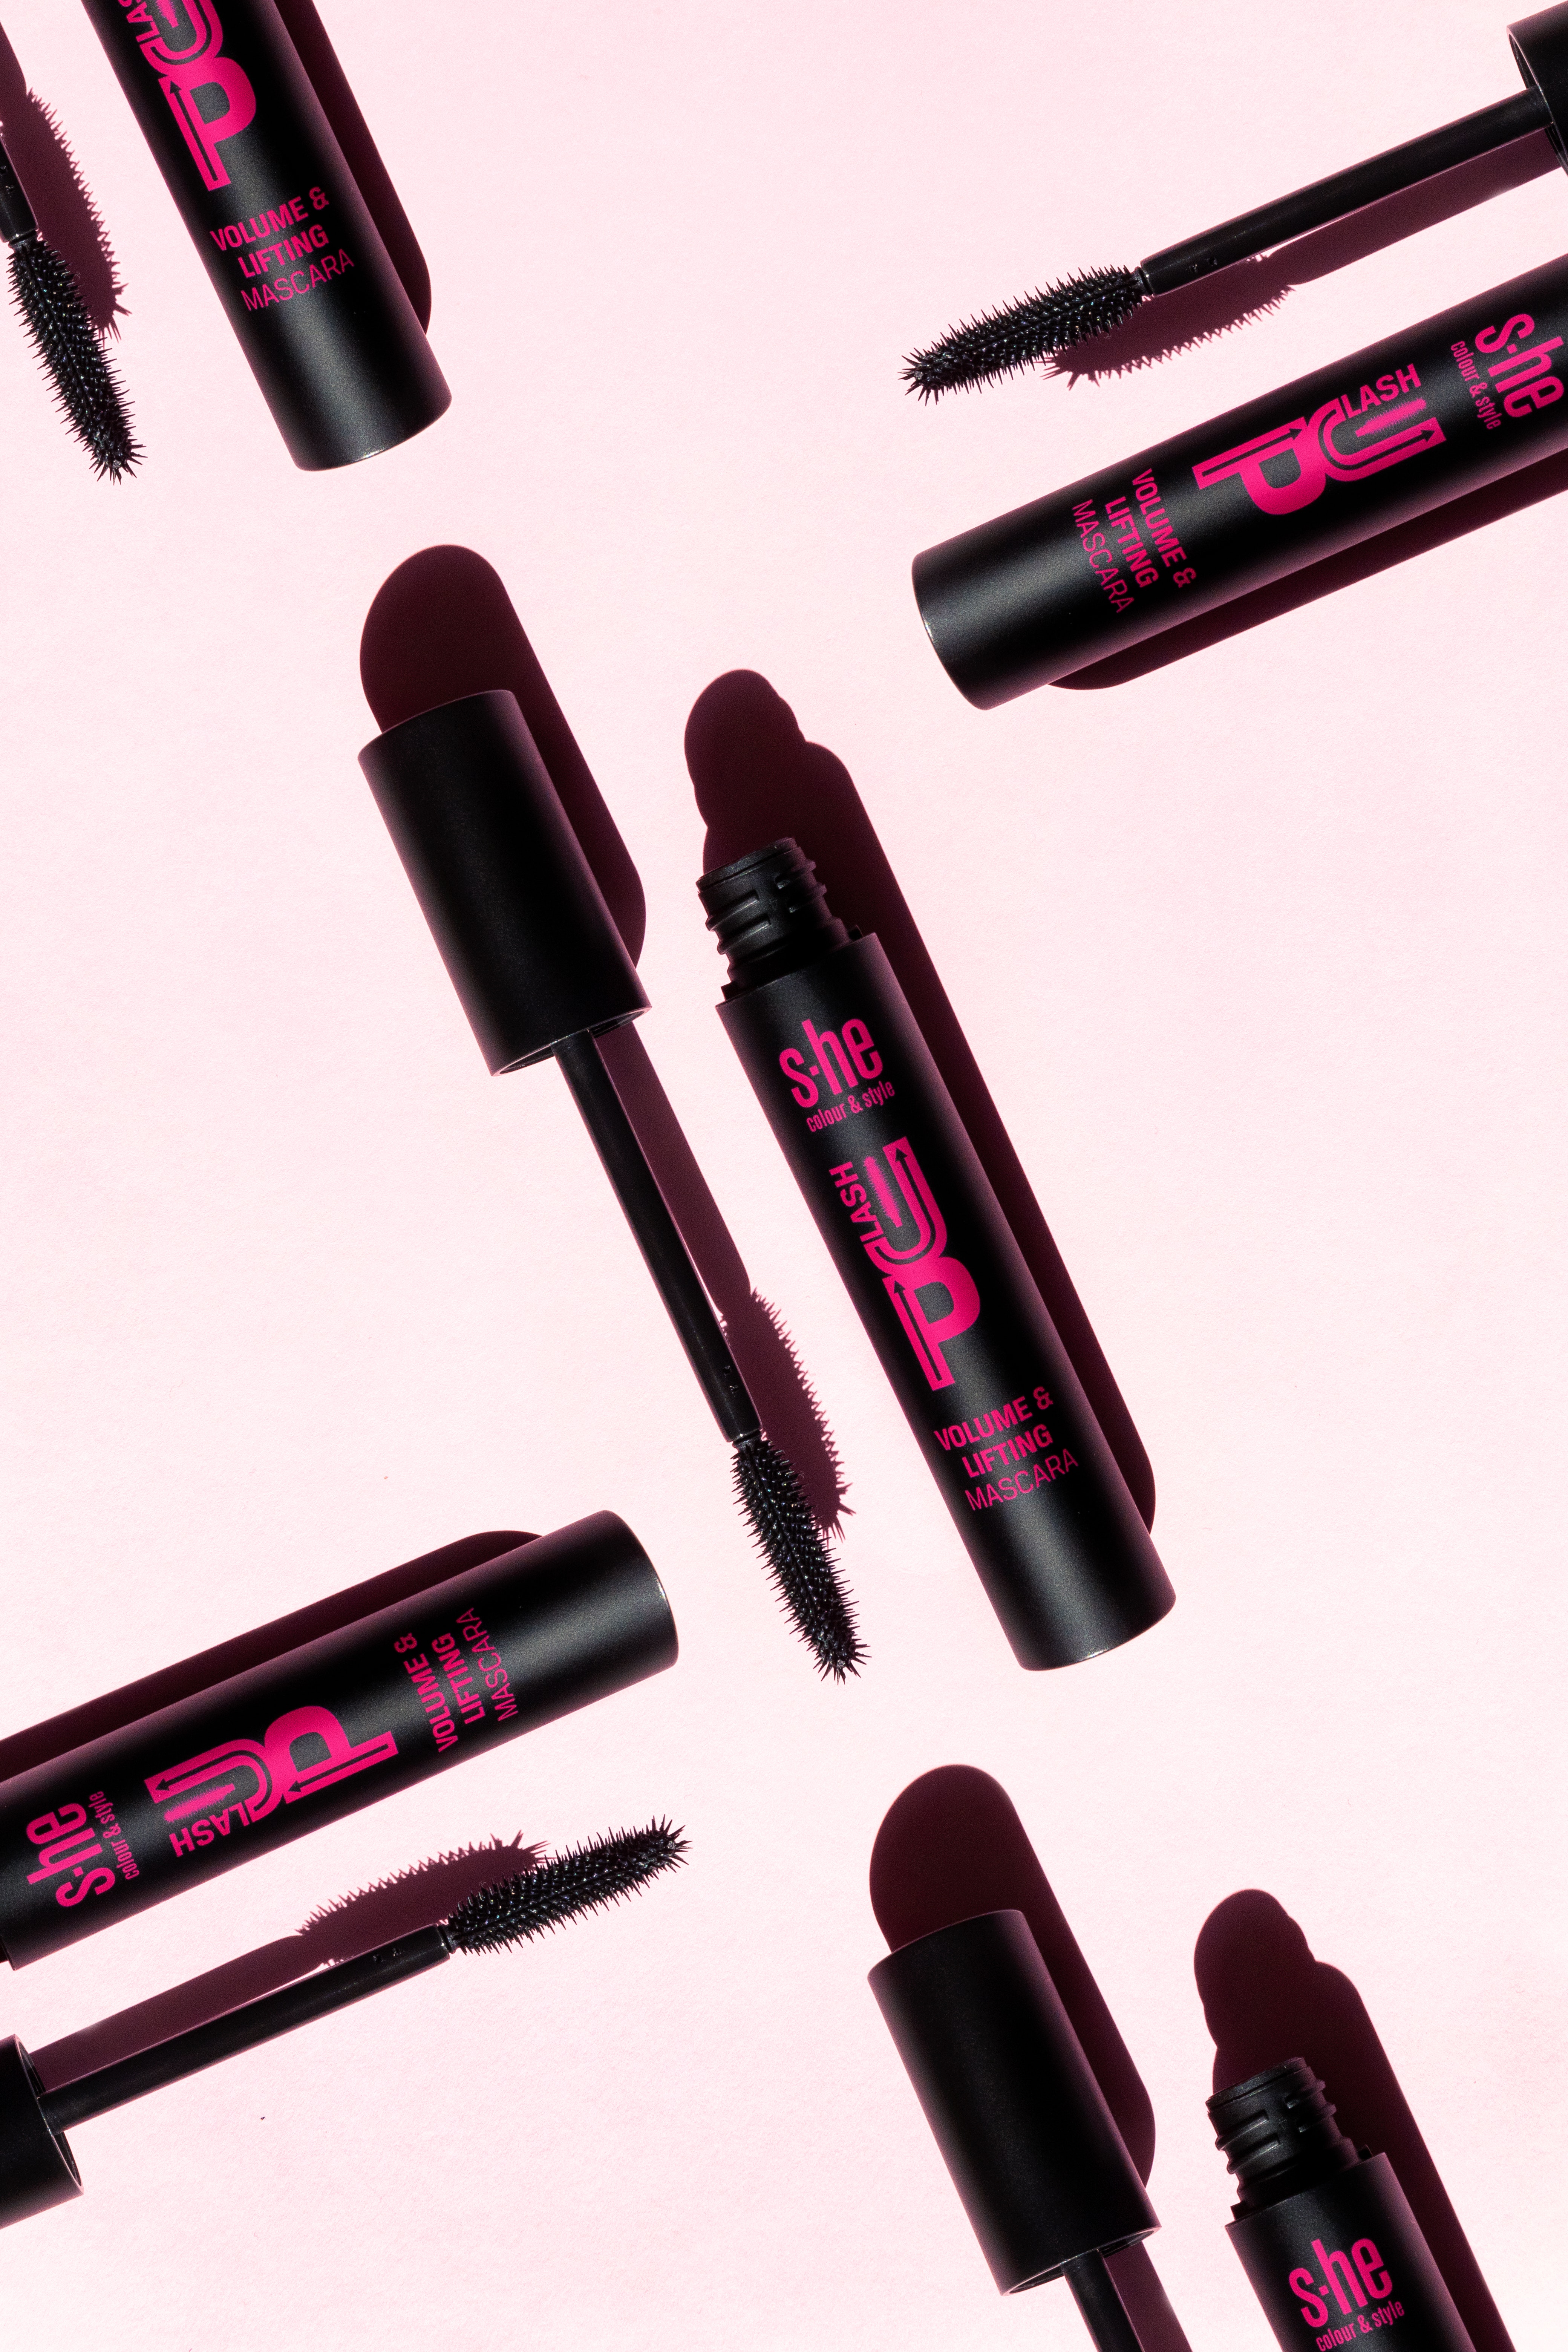
art, product, organ, purple, cosmetics, writing implement, pink, font, writing instrument accessory, violet, line, Material property, magenta, Tints and shades, personal care, eyelash, stationery, lipstick, electric blue, Art paint, brand, paint, office supplies, carmine, service, Office instrument, Personal grooming, engineering, makeup brushes, mascara